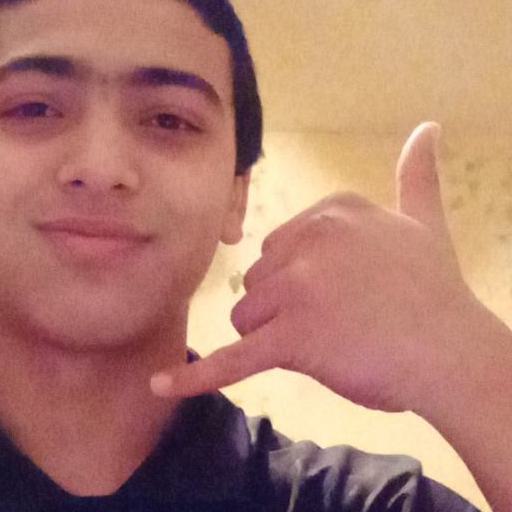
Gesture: call